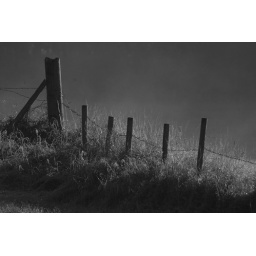
black and white fence in the mist